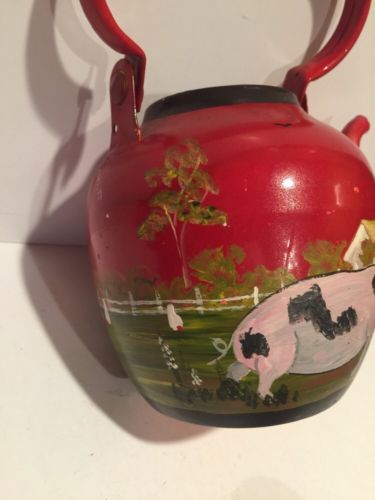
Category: kettle